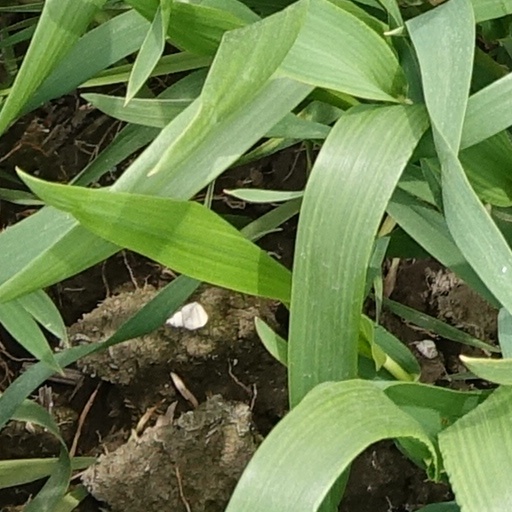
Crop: wheat